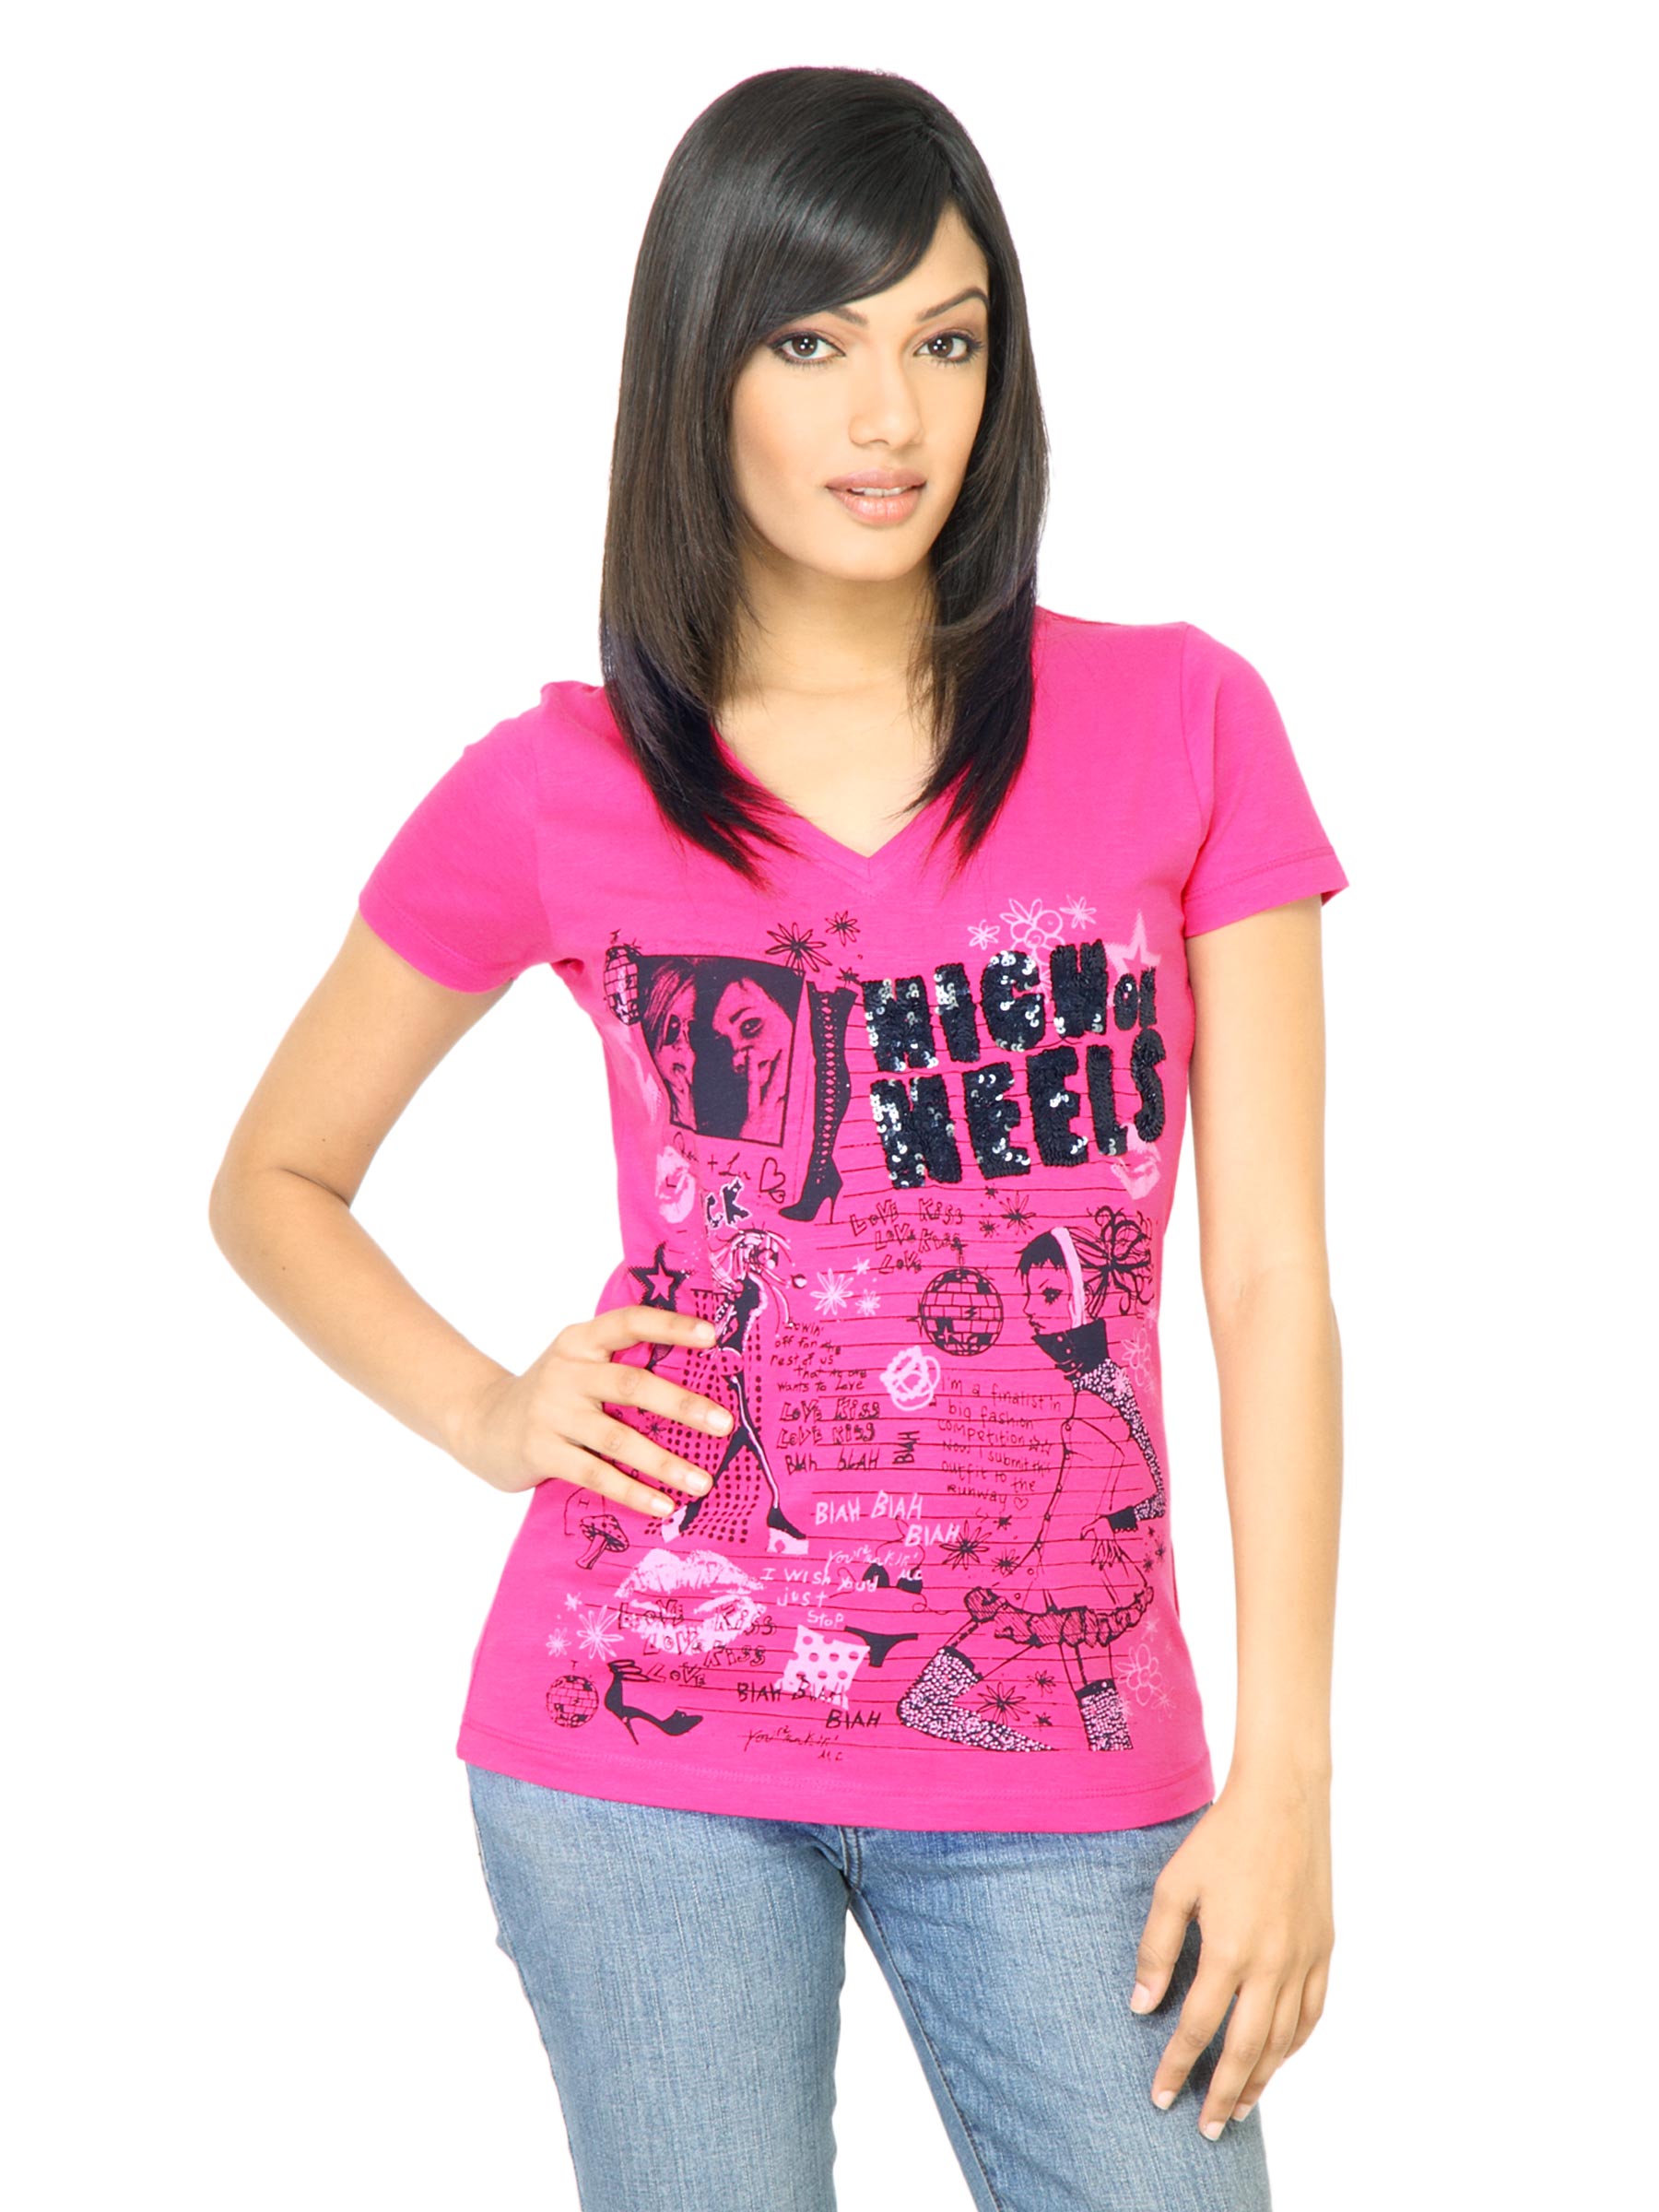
Spykar Women Printed Magenta T-Shirt
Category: Apparel / Topwear / Tshirts
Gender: Women
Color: Magenta
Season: Summer 2011
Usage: Casual